Emmett Presbyterian Church

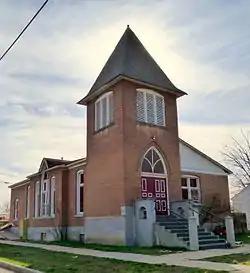

The Emmett Presbyterian Church, also known as Emmett First Southern Baptist Church, is a historic formerly Presbyterian church building at 2nd Street in Emmett, Idaho. It was started in 1909 in a late-Gothic Revival style and was added to the National Register of Historic Places in 1980.